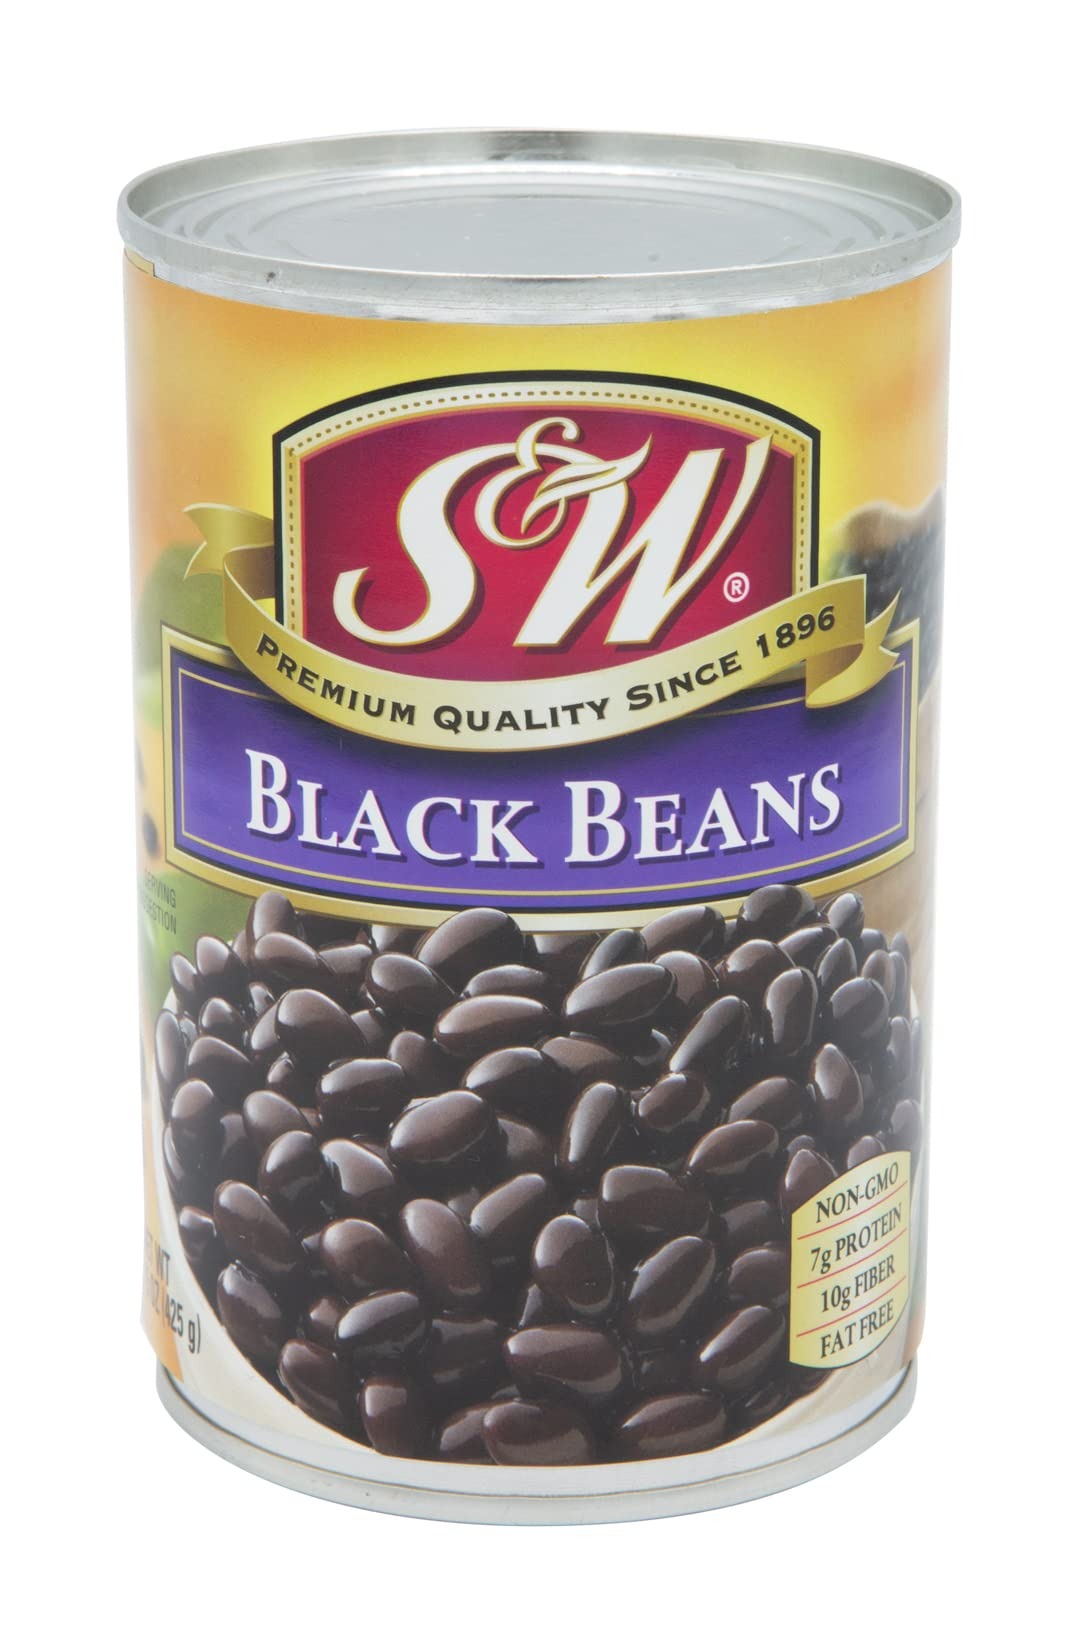
Item Name: S&W, S&W Black Beans, 15 Ounce
Product Description: Canned Black Beans
Value: 15.0
Unit: Fl Oz

Price: 24.035